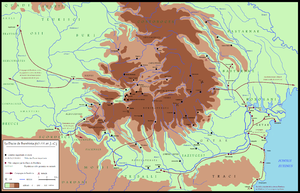
La Dacie au temps de Burebiste de 60 à 44 av. J.-C. - Campagne militaires dace de Burebista Magyar: Boirebisztasz hadjáratai. Italiano: Mappa di Dacia, Mesia e dei dintorni durante le campagne di Burebista. Македонски: Дакиското царство на Буребиста во 1 в. пр н. е. Română: Dacia în perioada 60-44 î.Hr., în timpul regelui Burebista (r. 82 î.Hr. - 44 î.Hr). Include campanii militare şi triburi geto-dacice. Srpskohrvatski / српскохрватски: Pohodi Burebiste. Tiếng Việt: Bản đồ khu vự trong các chiến dịch của Burebista.
La Dacie est, dans l’Antiquité, un territoire de la région des Carpates, du bas-Danube et du littoral pontique occidental, correspondant approximativement aux actuelles Roumanie, Moldavie et aux régions adjacentes. Le mot Dacie vient du nom romain de ses occupants principaux, les Daces, qui sont très proches des Thraces. Il a servi aussi à dénommer la marque d'automobiles roumaines Dacia et la roche volcanique Dacite.
La guerre des Gaules est une série de campagnes militaires menées par le proconsul romain Jules César contre plusieurs tribus gauloises. La guerre de Rome contre ces tribus dure de 58 à 51-50 av. J.-C., et aboutit à la décisive bataille d'Alésia en 52 av. J.-C., qui mène à l'expansion de la République romaine sur l'ensemble de la Gaule.
Burebista est un chef dace qui règne de 82 av. J.-C. à 44 av. J.-C..